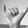
ASL letter: Y